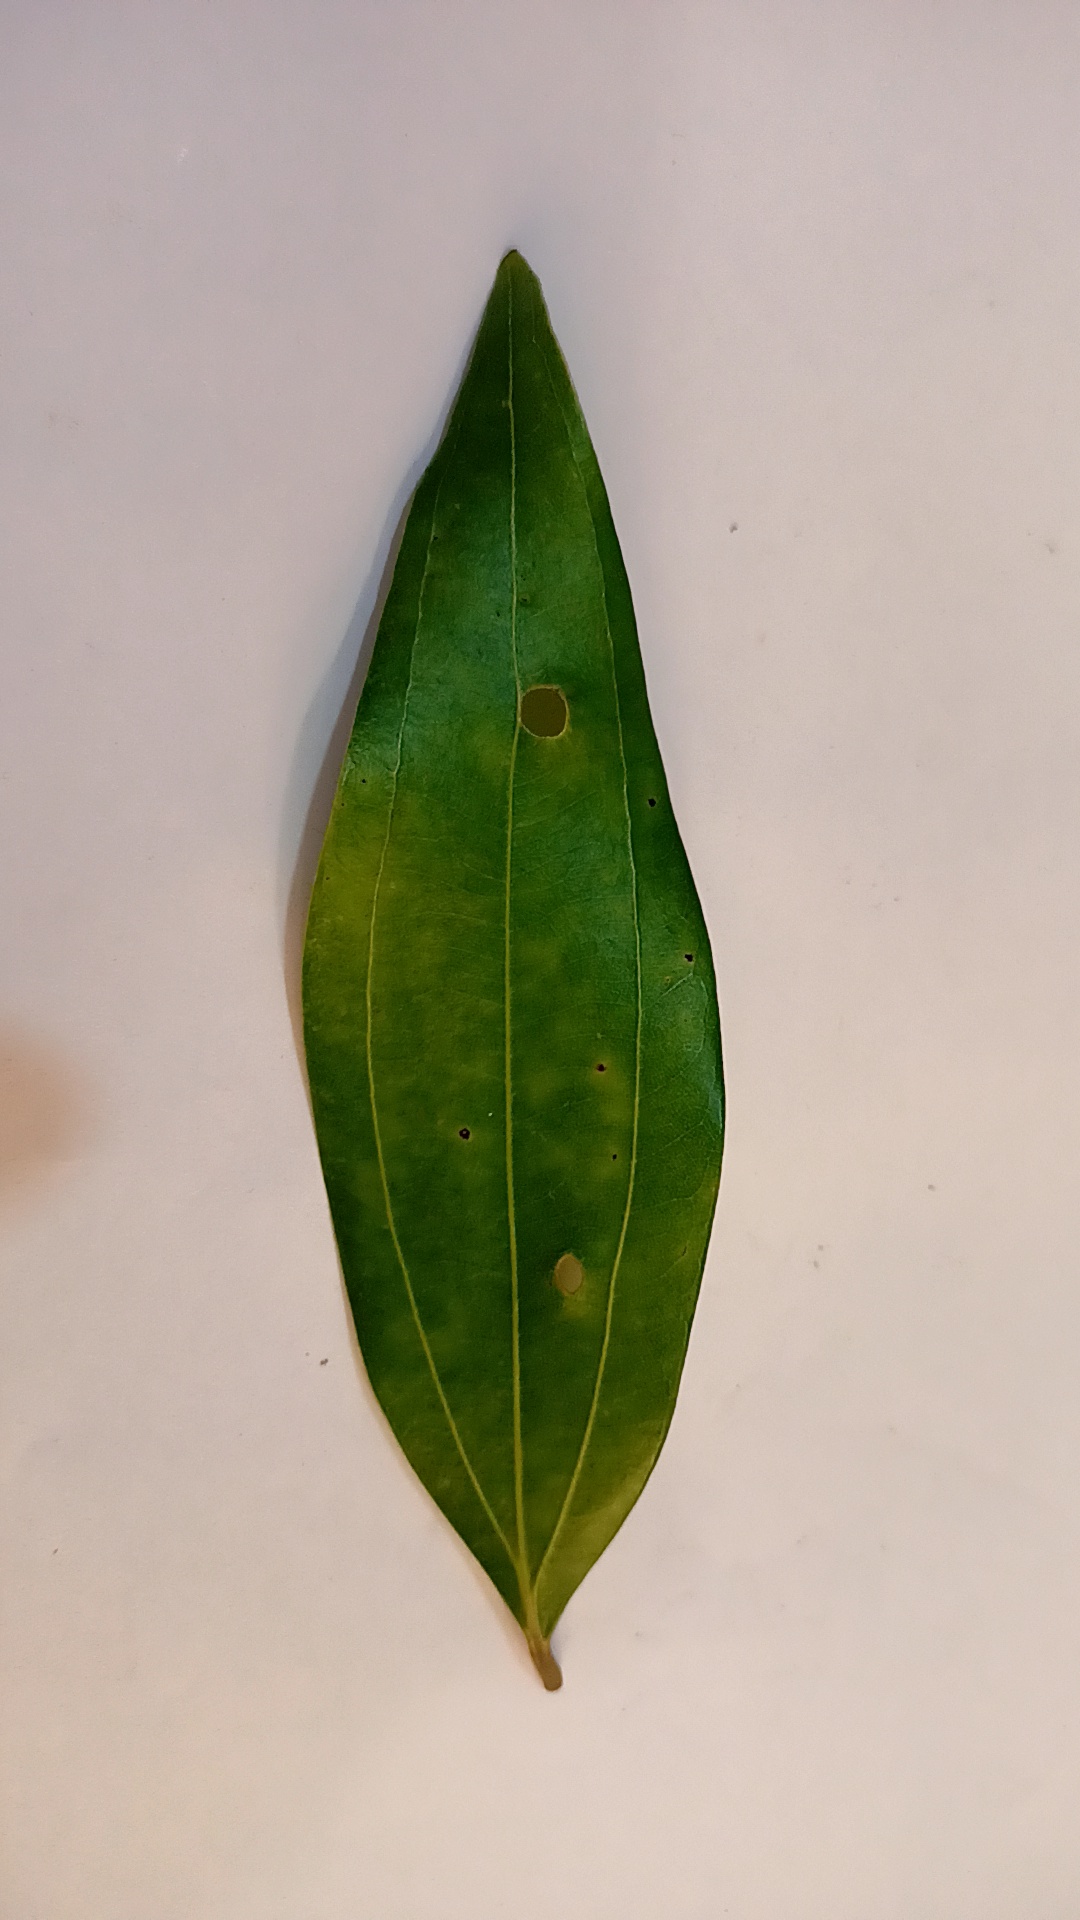
Label: Disease